List of birds of Cyprus

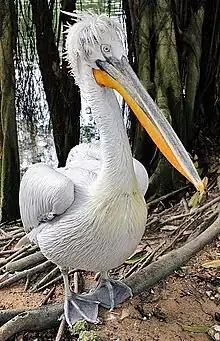
Dalmatian pelican

Storks are large, heavy, long-legged, long-necked wading birds with long stout bills and wide wingspans. They lack the powder down that other wading birds such as herons, spoonbills and ibises use to clean off fish slime. Storks lack a pharynx and are mute.